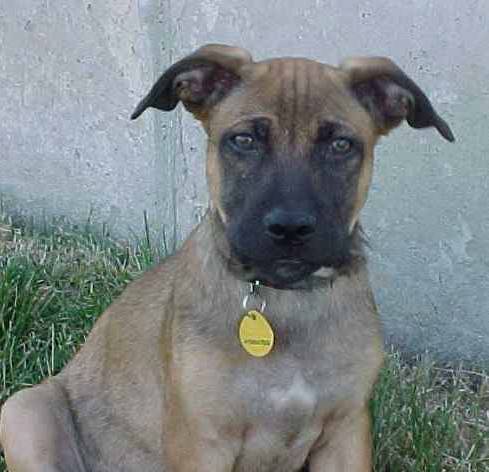
Label: dog